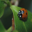
Label: beetle